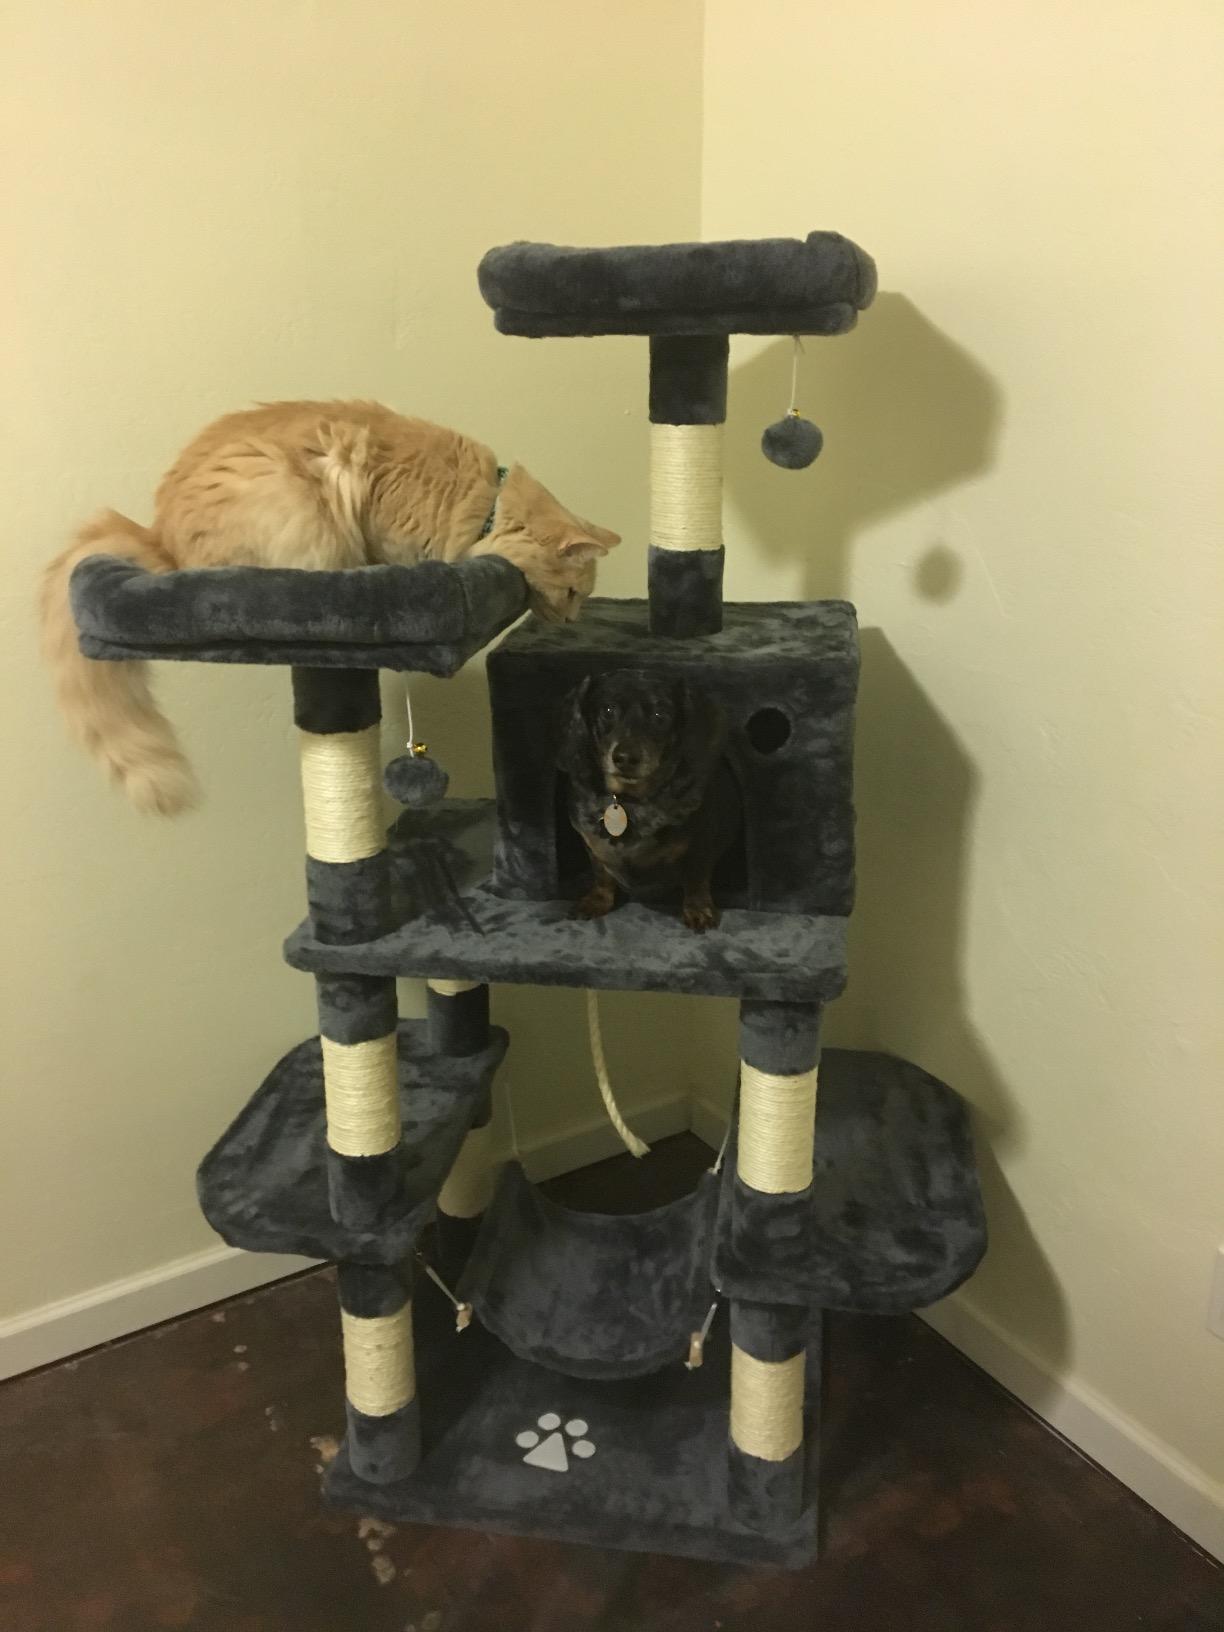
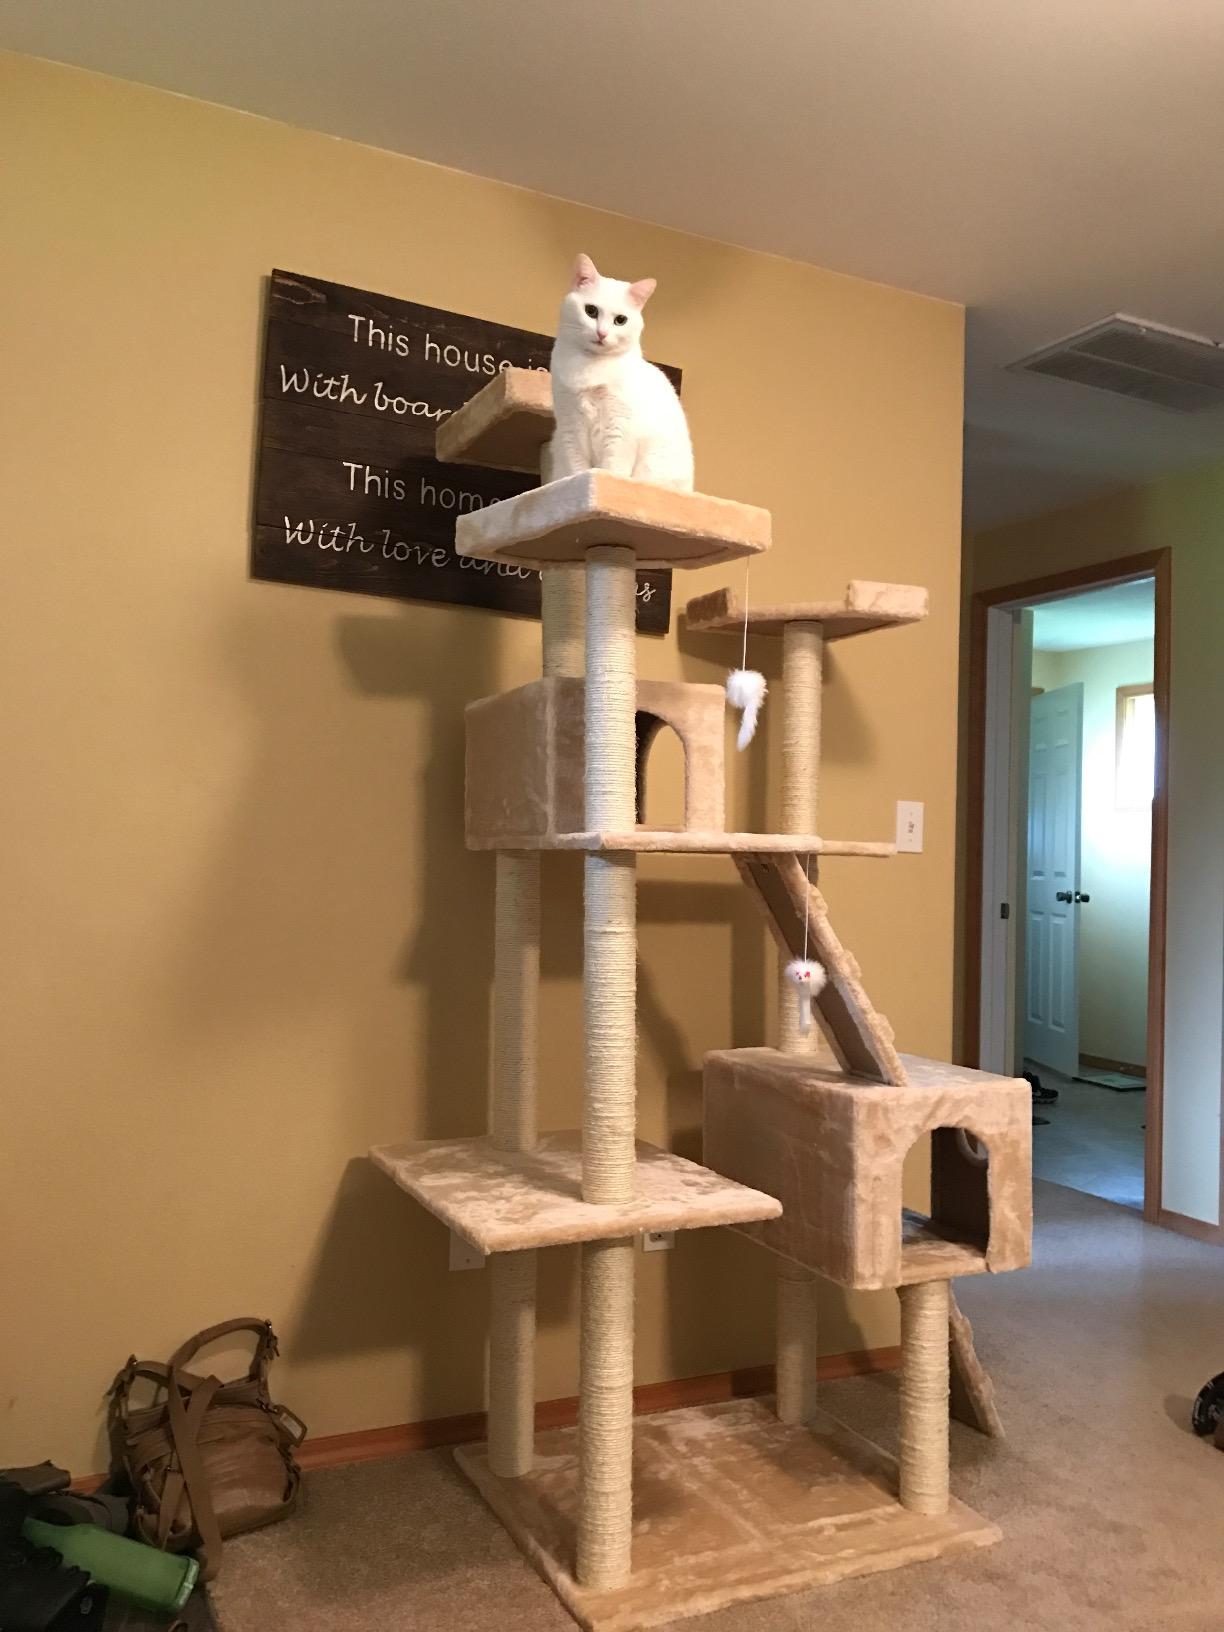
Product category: items_cat tree
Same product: no